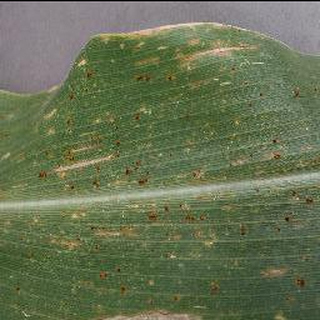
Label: corn_cercospora_leaf_spot